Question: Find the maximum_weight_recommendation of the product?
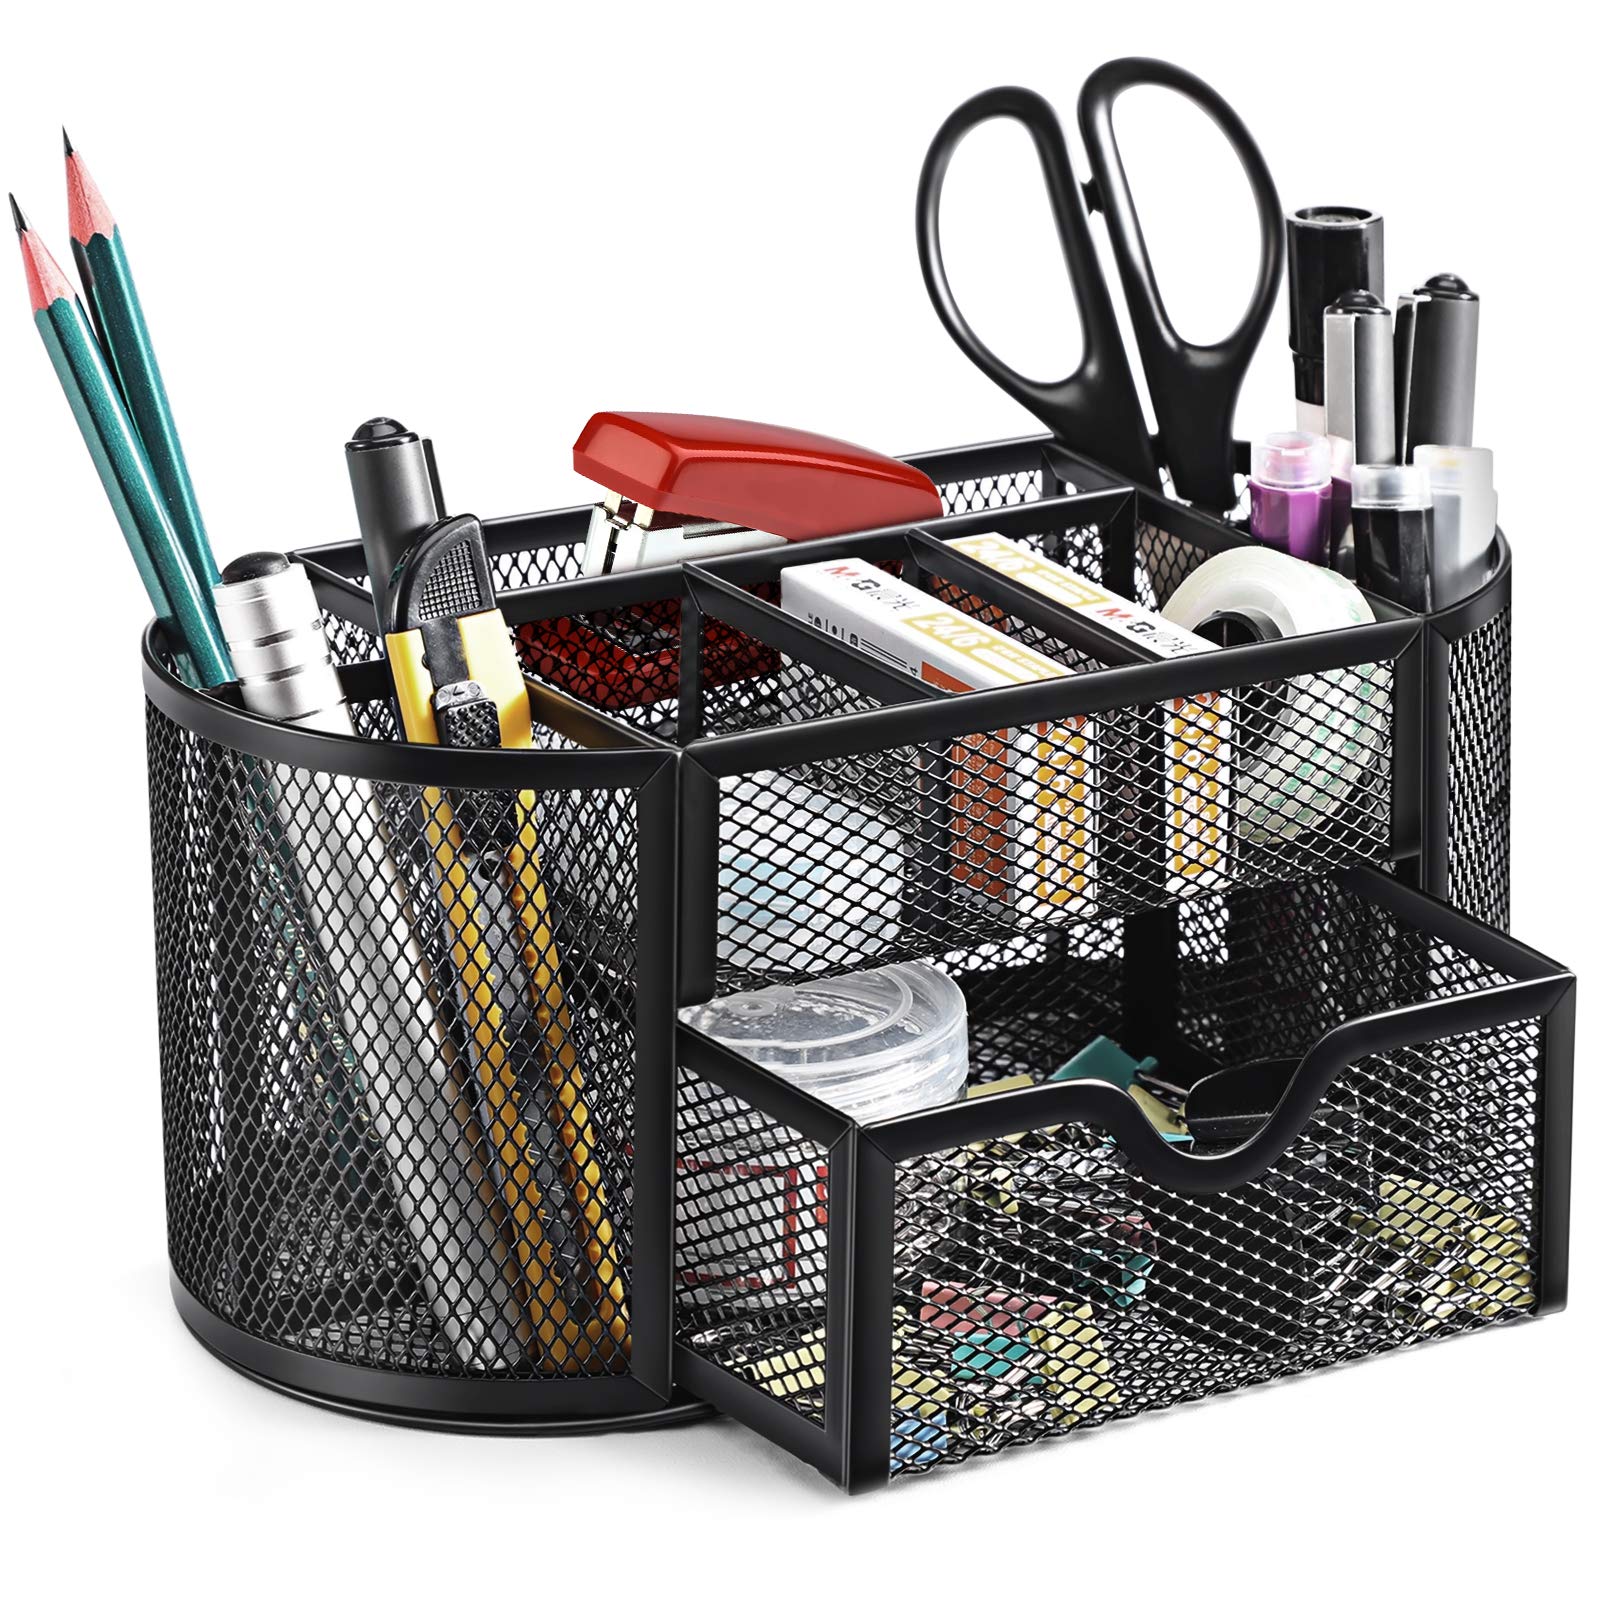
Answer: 2.6666666666666665 gram